Marta Jandová

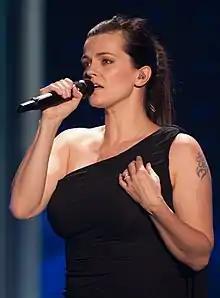
Jandová in 2015

Marta Verner (née Jandová; born 13 April 1974) is a Czech singer, best known for being the lead singer of the German alternative rock band Die Happy. She represented the Czech Republic in the Eurovision Song Contest 2015 along with Václav Noid Bárta with the song "Hope Never Dies".